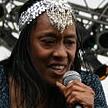
Age: 59